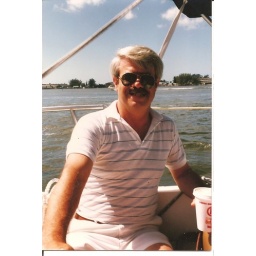
Another photo of me, sailing my brother Bob's sail boat in the intercoastal waterway off Clearwater, FL; 1991